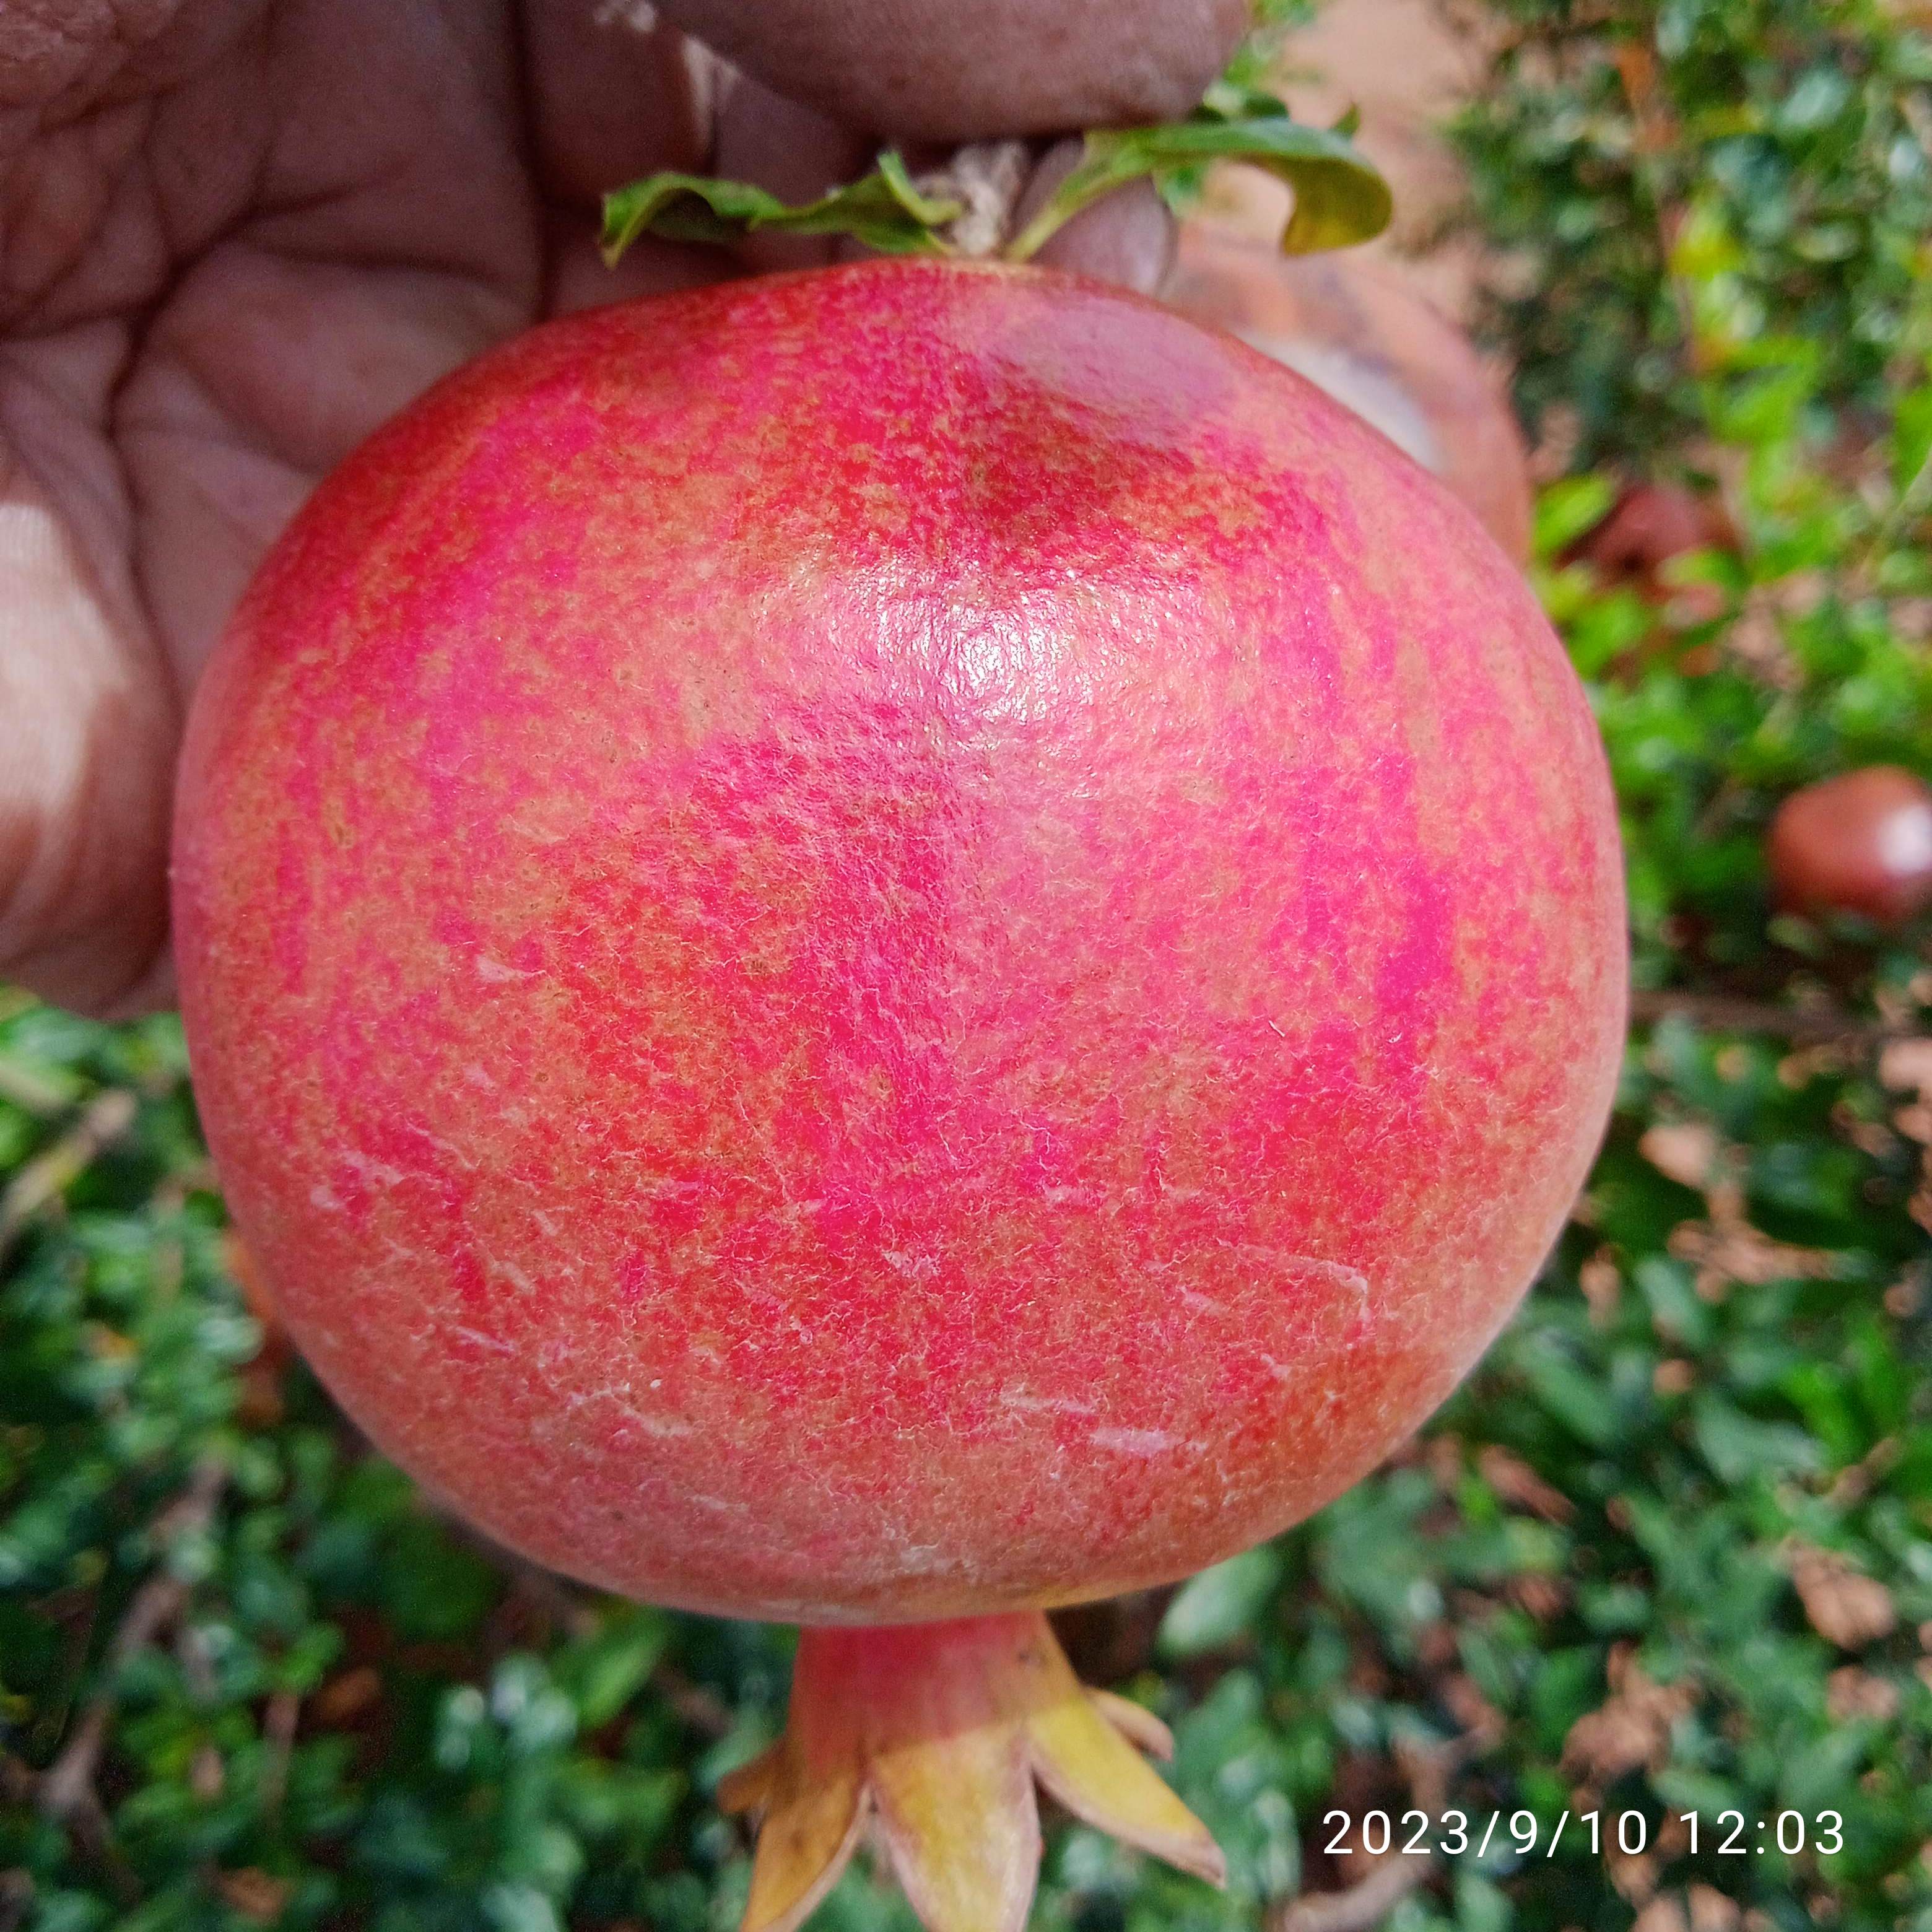
Label: Healthy